Grzegorz Hajdarowicz

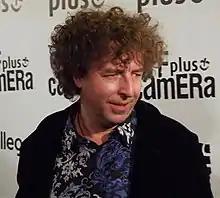
Hajdarowicz in 2013

Grzegorz Hajdarowicz (born 27 October 1965) is a Polish entrepreneur, film producer, honorary consul, and the founder of Gremi Media. Participant of the international Bilderberg meeting in 2018. Ranked 17th on the list of Business Leaders 2021 by the Polish edition of "Forbes" magazine. Since 2010, Hajdarowicz has been serving as the honorary consul of the Federative Republic of Brazil in the regions of Małopolska and Upper Silesia, promoting cultural and economic ties between Poland and Brazil.